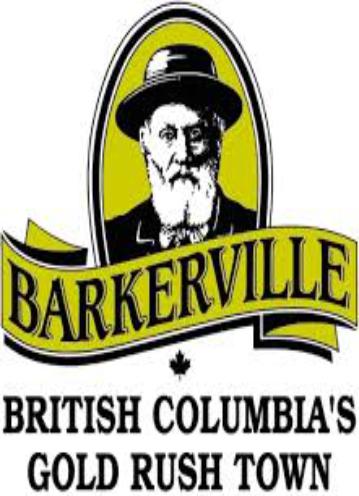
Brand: Barkerville
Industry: Others